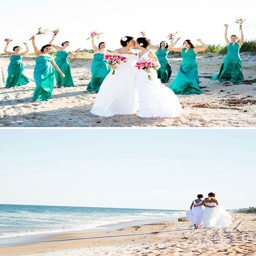
another interesting approach to sets of bridesmaids .